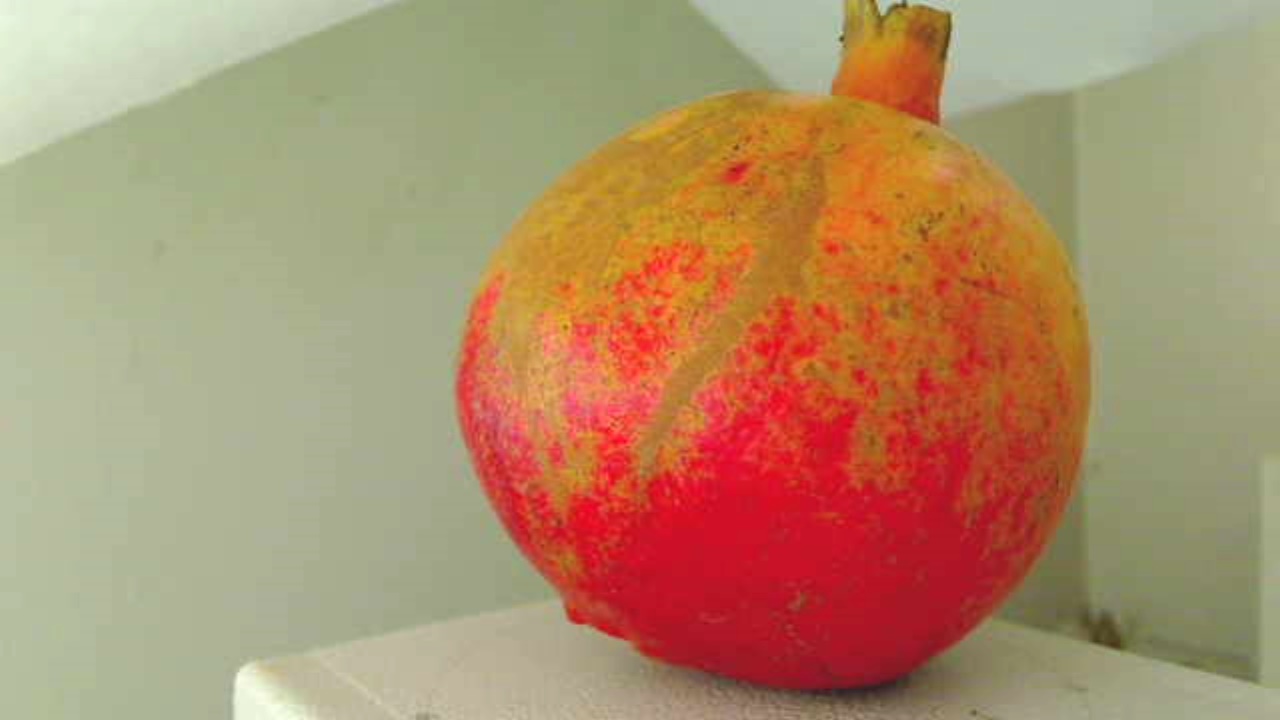
Grade: grade-2
Quality: quality-1